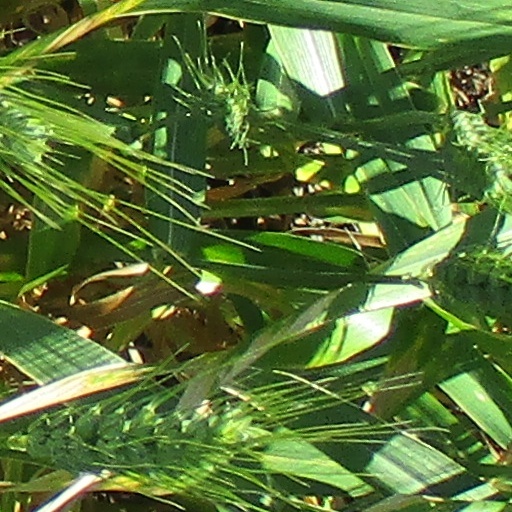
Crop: wheat